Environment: real
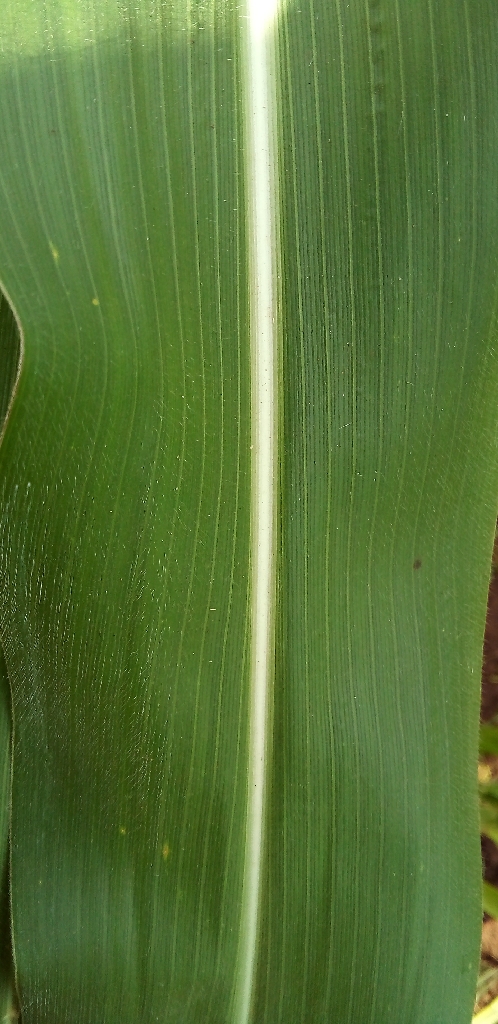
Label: healthy